Chicken breeds recognized by the American Poultry Association

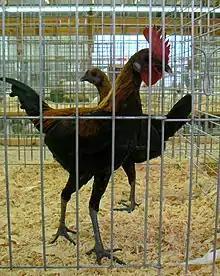
A Modern Game cock and hen; the cock's comb and wattles are normally dubbed for show.

Other breeds are grouped in this class, which has three subclasses: Game, Oriental, and Miscellaneous. The Game subclass includes the non-oriental game birds, the Oriental subclass includes mainly birds from Asia; the Cubalaya, however, is from Cuba. The Miscellaneous subclass holds the remaining breeds.